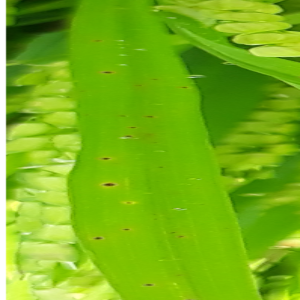
Disease: Brownspot